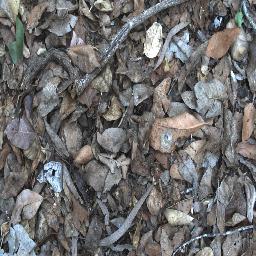
Label: negative